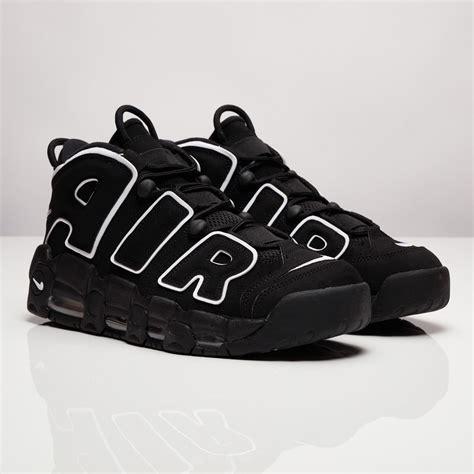
Brand: Nike
Model: Air More Uptempo